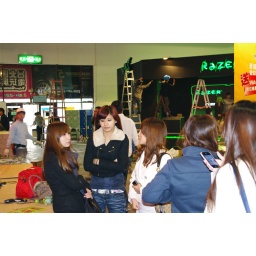
Tt eSPORTS girls in normal clothes :P